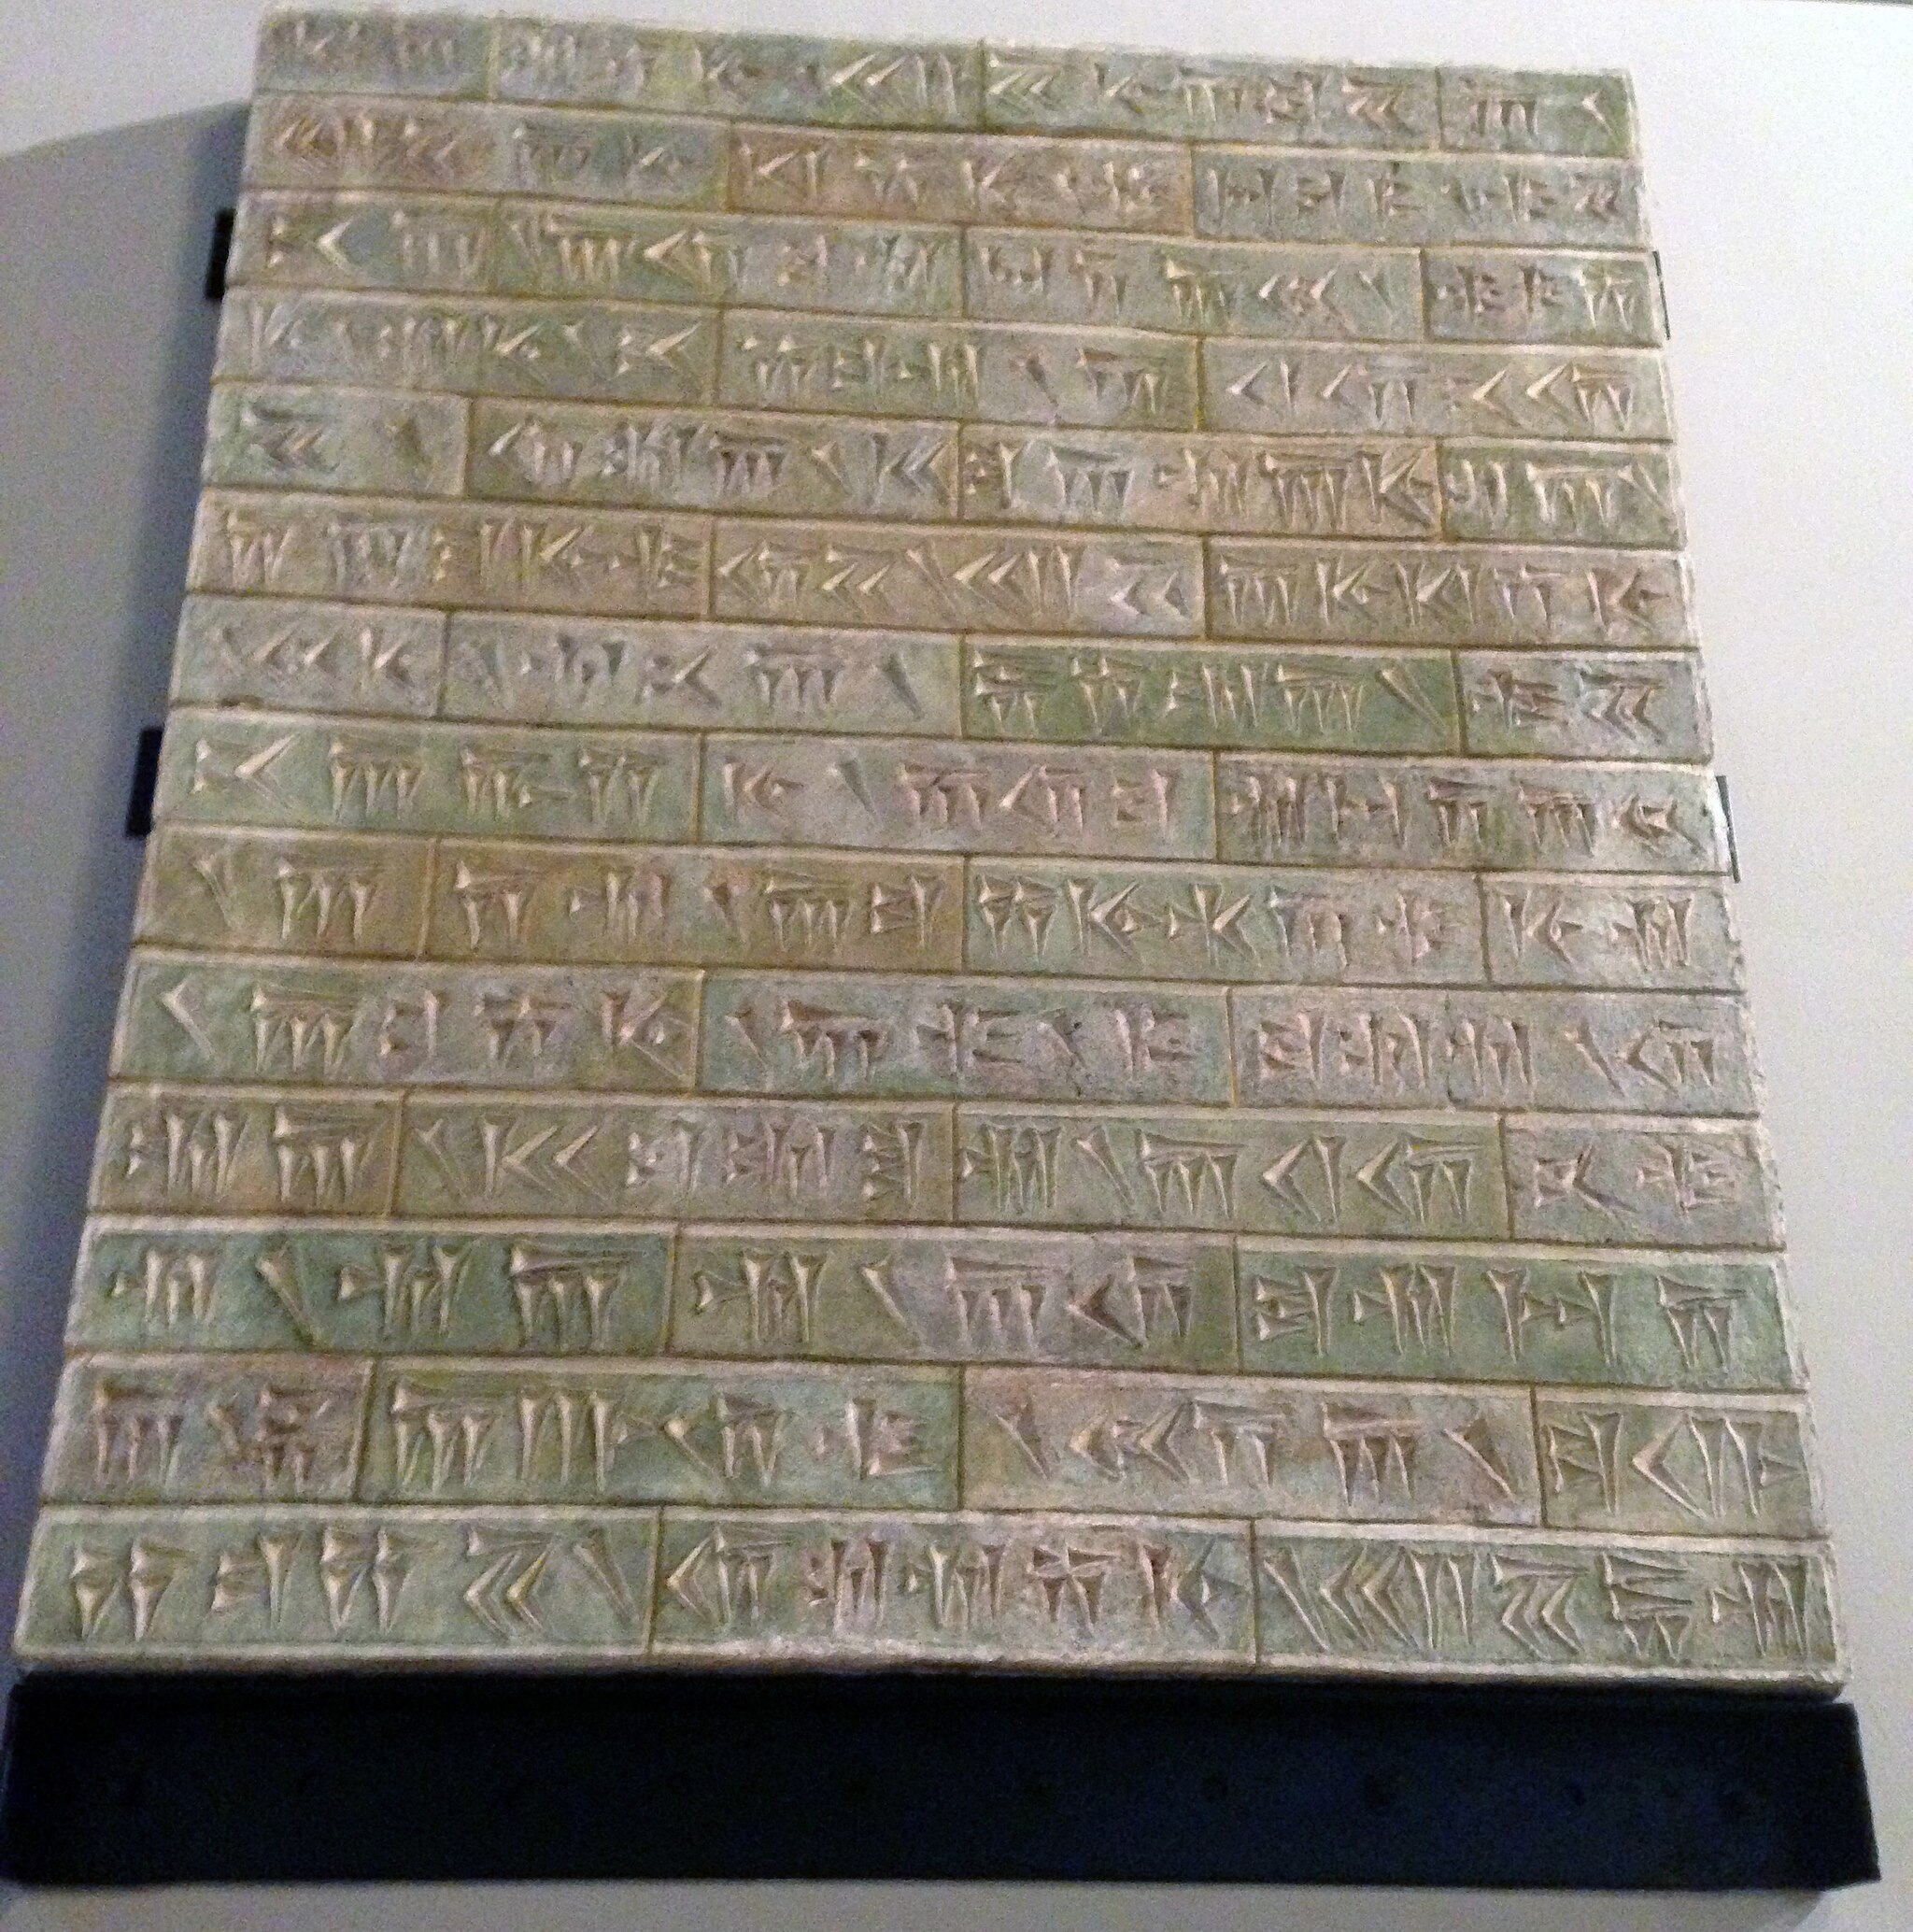
Title: UC Oriental Institute Iranian artifacts ancient 04
Description: University of Chicago Oriental Institute. Glazed brick inscription, Apadana. Achaemenid period. Xerxes, 486-465BCE. The inscription, written in Old Persian reads: "Says Xerxes the great king, by favor of Ahuramazda, Darius the king, who was my father, built and planned much that was good. By the favor of Ahuramazda, I added to that which had been built and made it excellent. May Ahuramazda, together with the other gods, protect me and my kingdom"
Date: 2014-12-03 15:26:15
Categories: Self-published work, Files with coordinates missing SDC location of creation, Old Persian inscription of Xerxes on glazed brick, Apadana